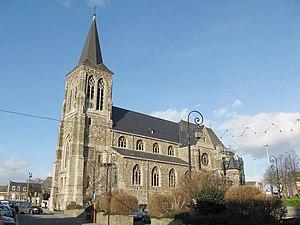
Eglise Saint-Martin à Visé, en Belgique.
Le diocèse de Liège, dans la province de Liège en Belgique, compte 529 paroisses. Ces paroisses sont regroupées en unité pastorale, et certaines unités pastorales forment l'un des 17 doyennés.